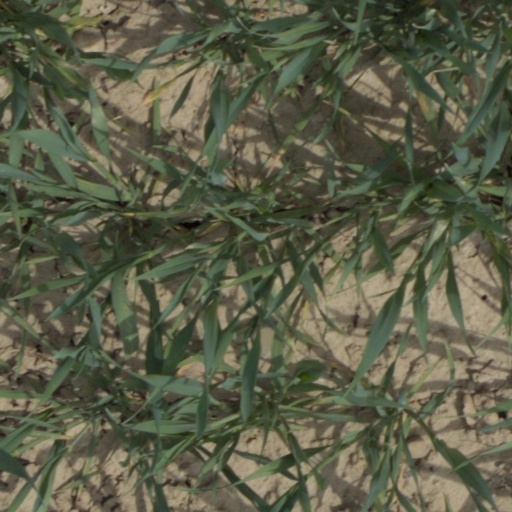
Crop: wheat